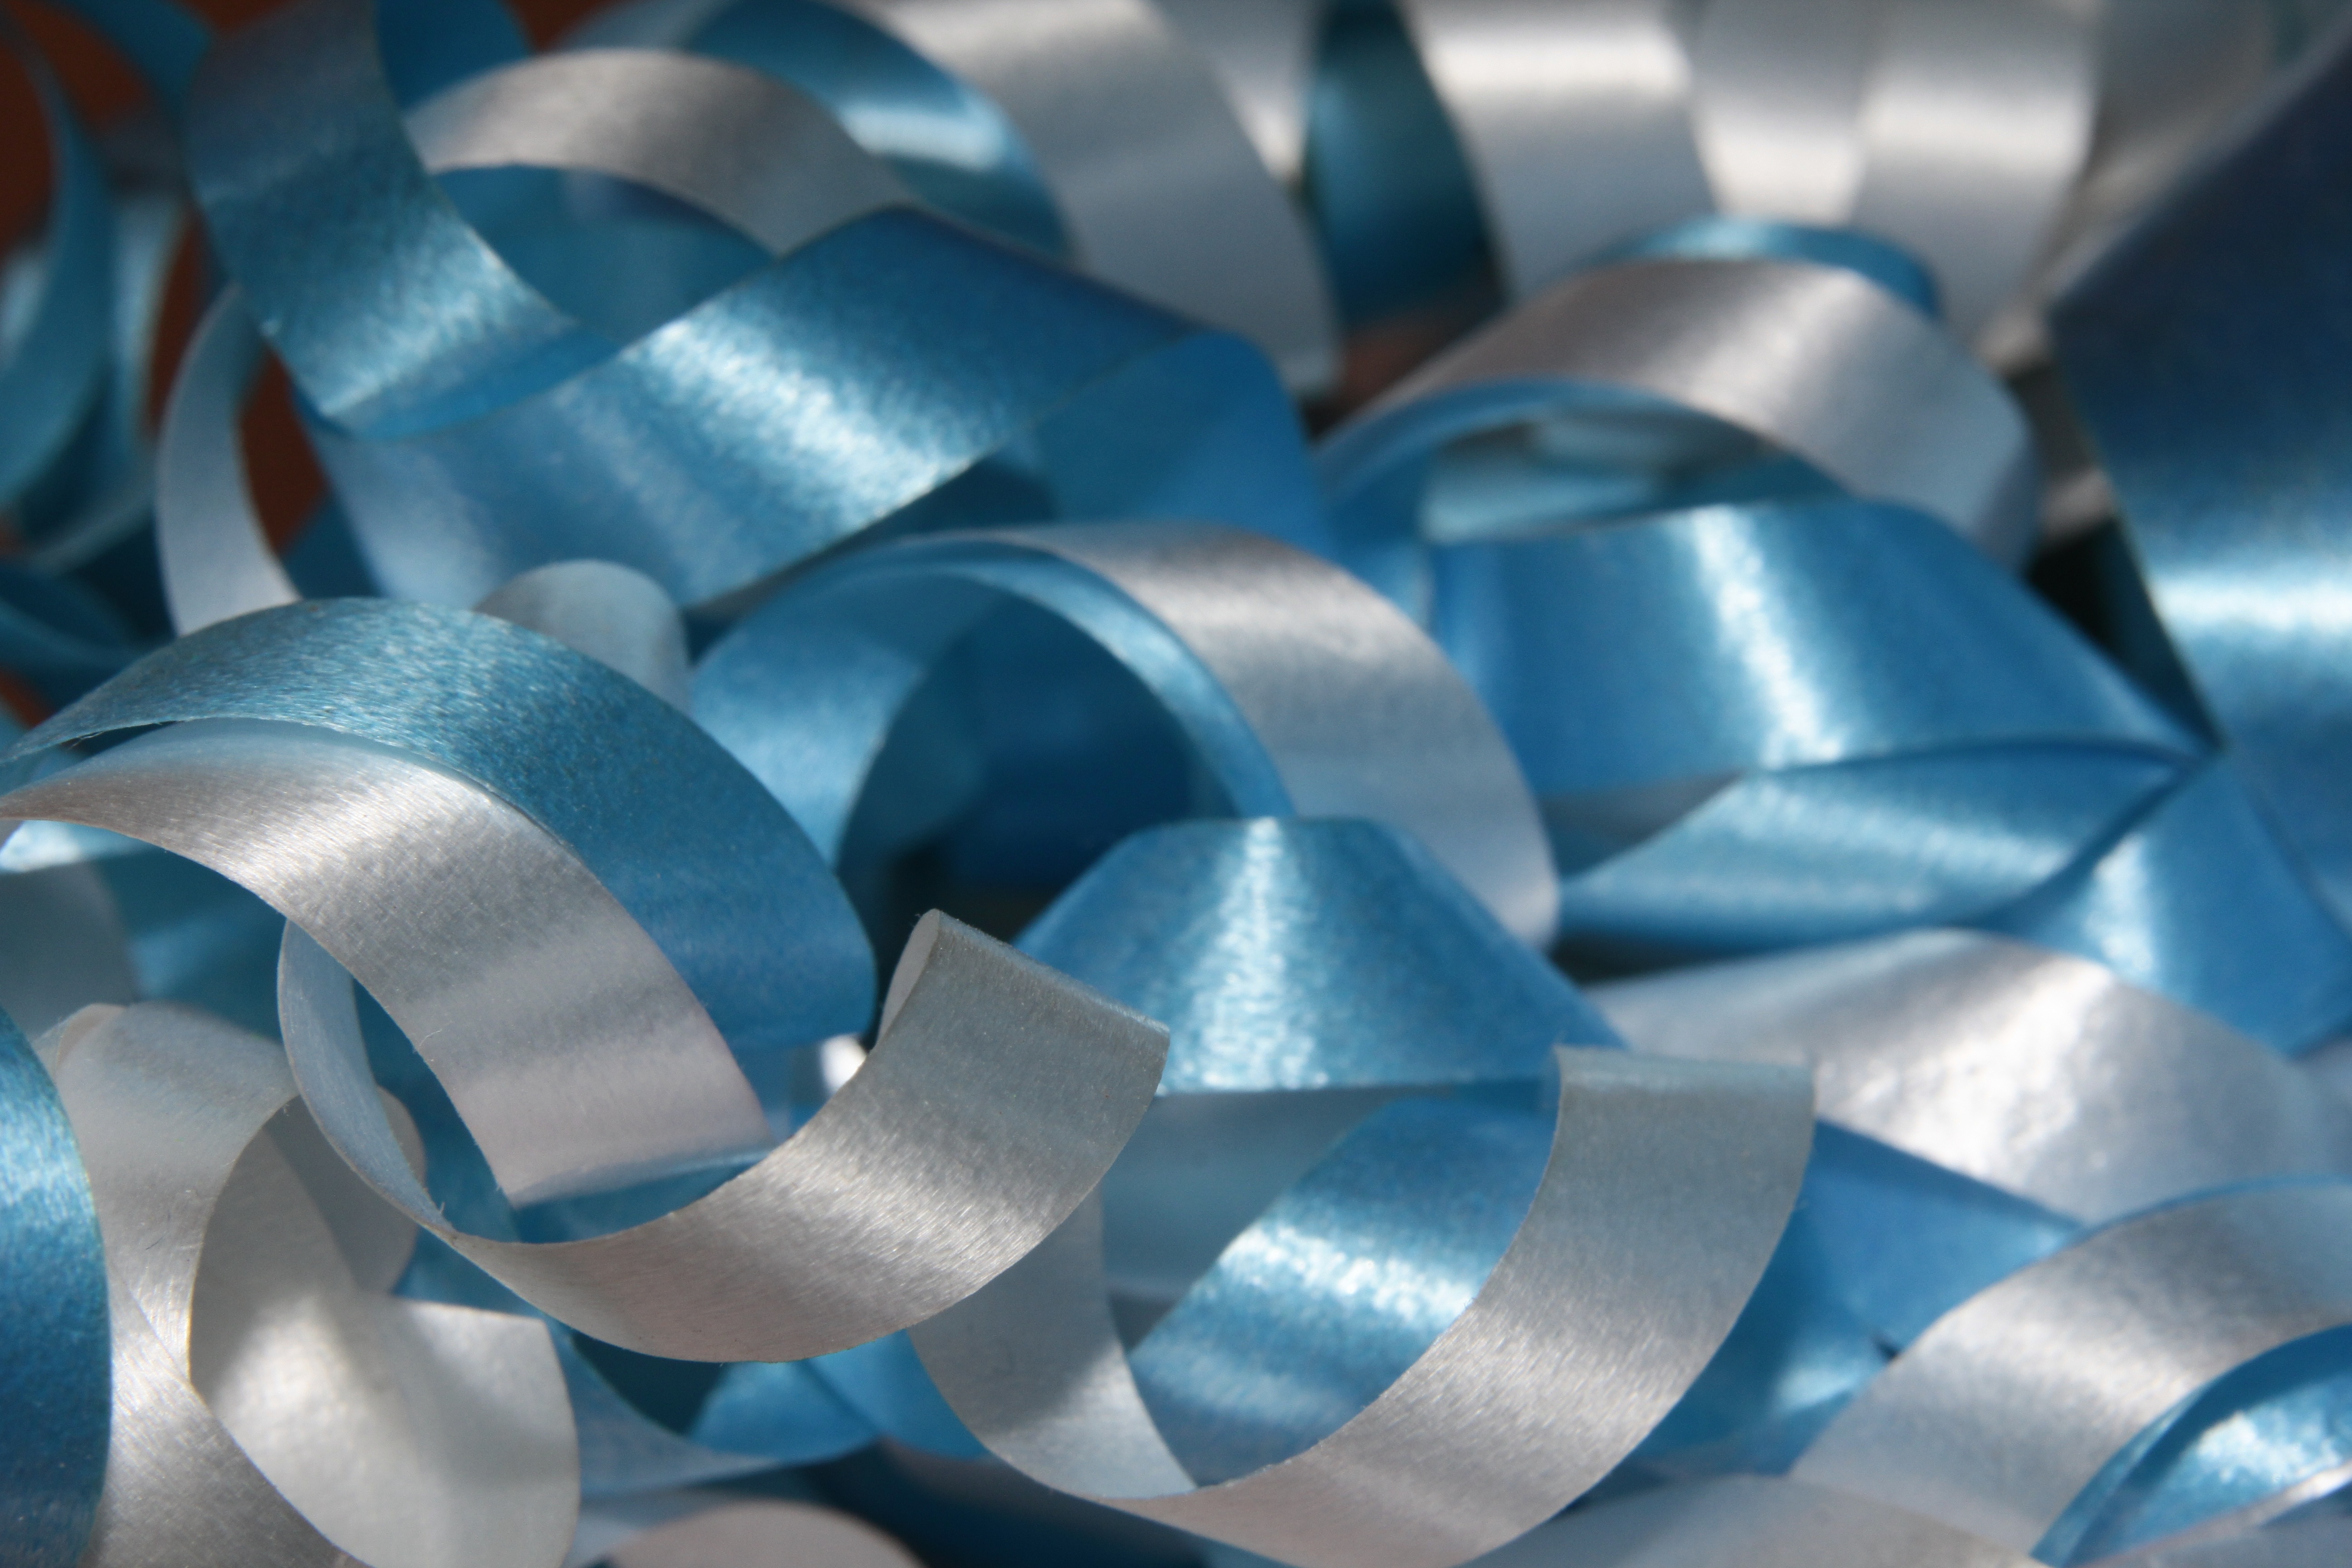
wheel, petal, machine, blue, bead, silver, joy, shiny, loop, unpack, geschenkschleife, fashion accessory